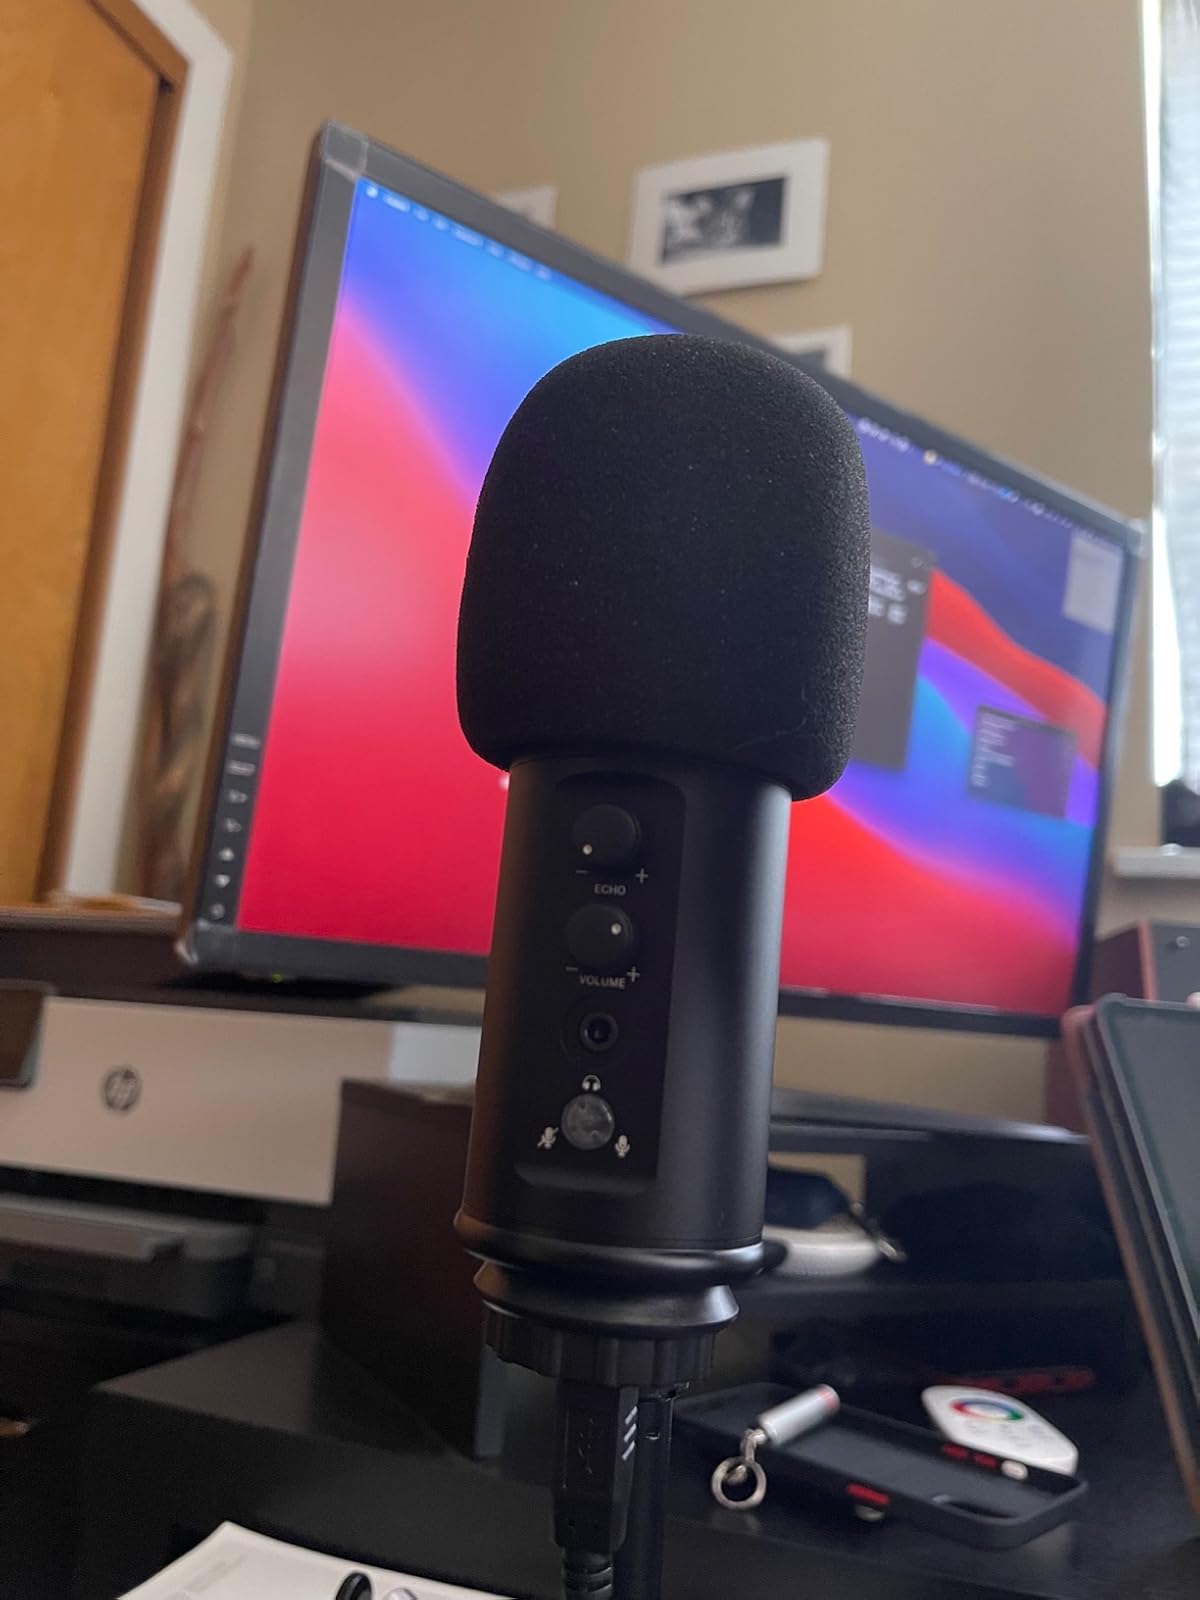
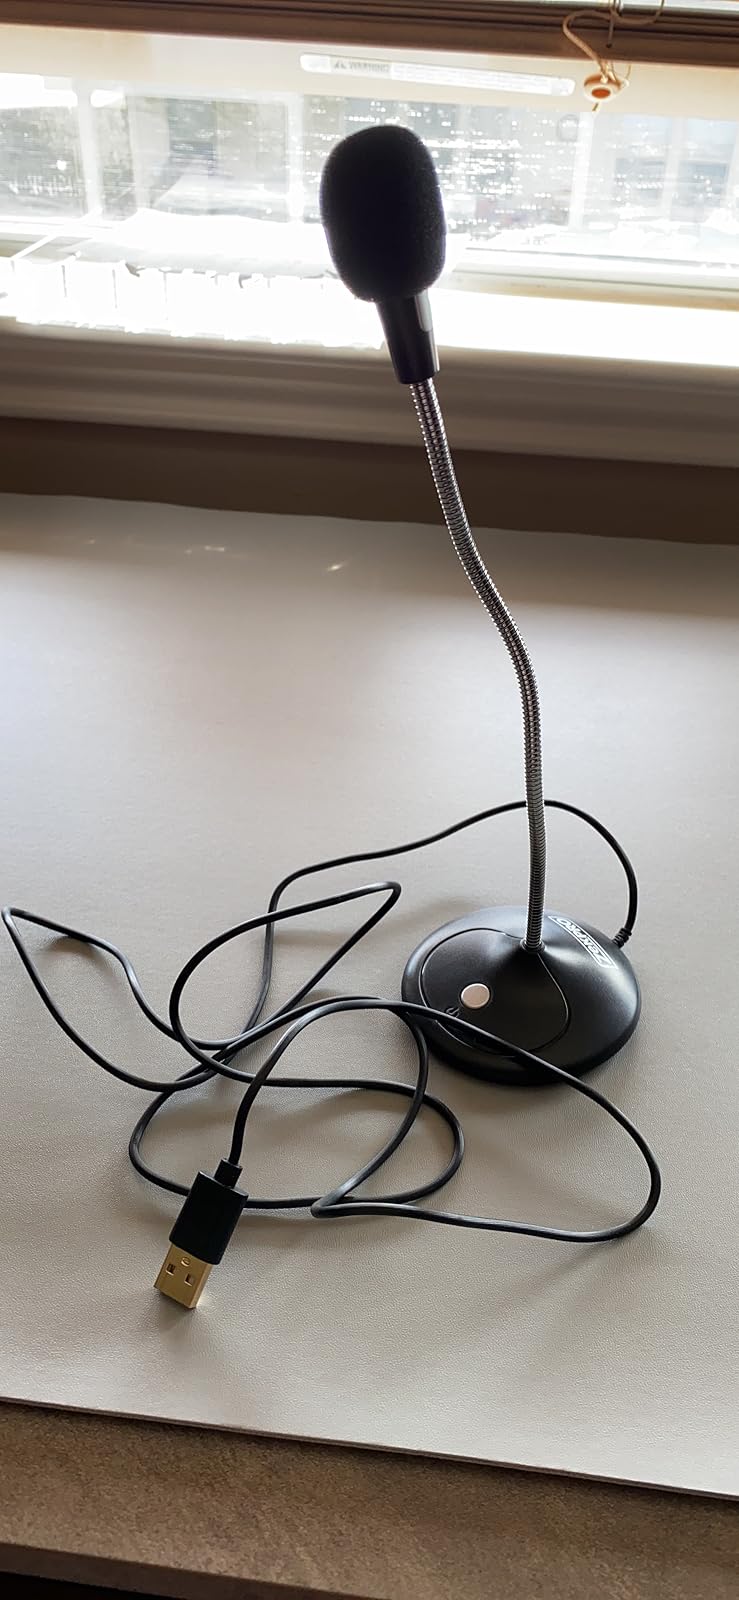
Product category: microphone
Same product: no